Palmer Station

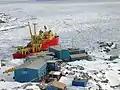
The Lawrence M. Gould at Palmer Station dock

The station is named for Nathaniel B. Palmer, usually recognized as the first American to see Antarctica and one of a handful of contenders for the first person to see the continent in 1820. The maximum population that Palmer Station can accommodate is 46 people. The normal austral summer contingent varies, but it is generally around 44 people. Palmer is staffed year-round; however, the population drops to around 19 people for winter maintenance after the conclusion of the summer research season. There are science labs, dorms, offices, and a cafeteria in the Bio-Lab building, and the other main building is GWR (Garage, Warehouse, and Recreation). Webcam images of the station and a penguin colony on nearby Torgersen Island are available at the station's web site. Palmer also supports the automated RN73 atmospheric monitoring site.